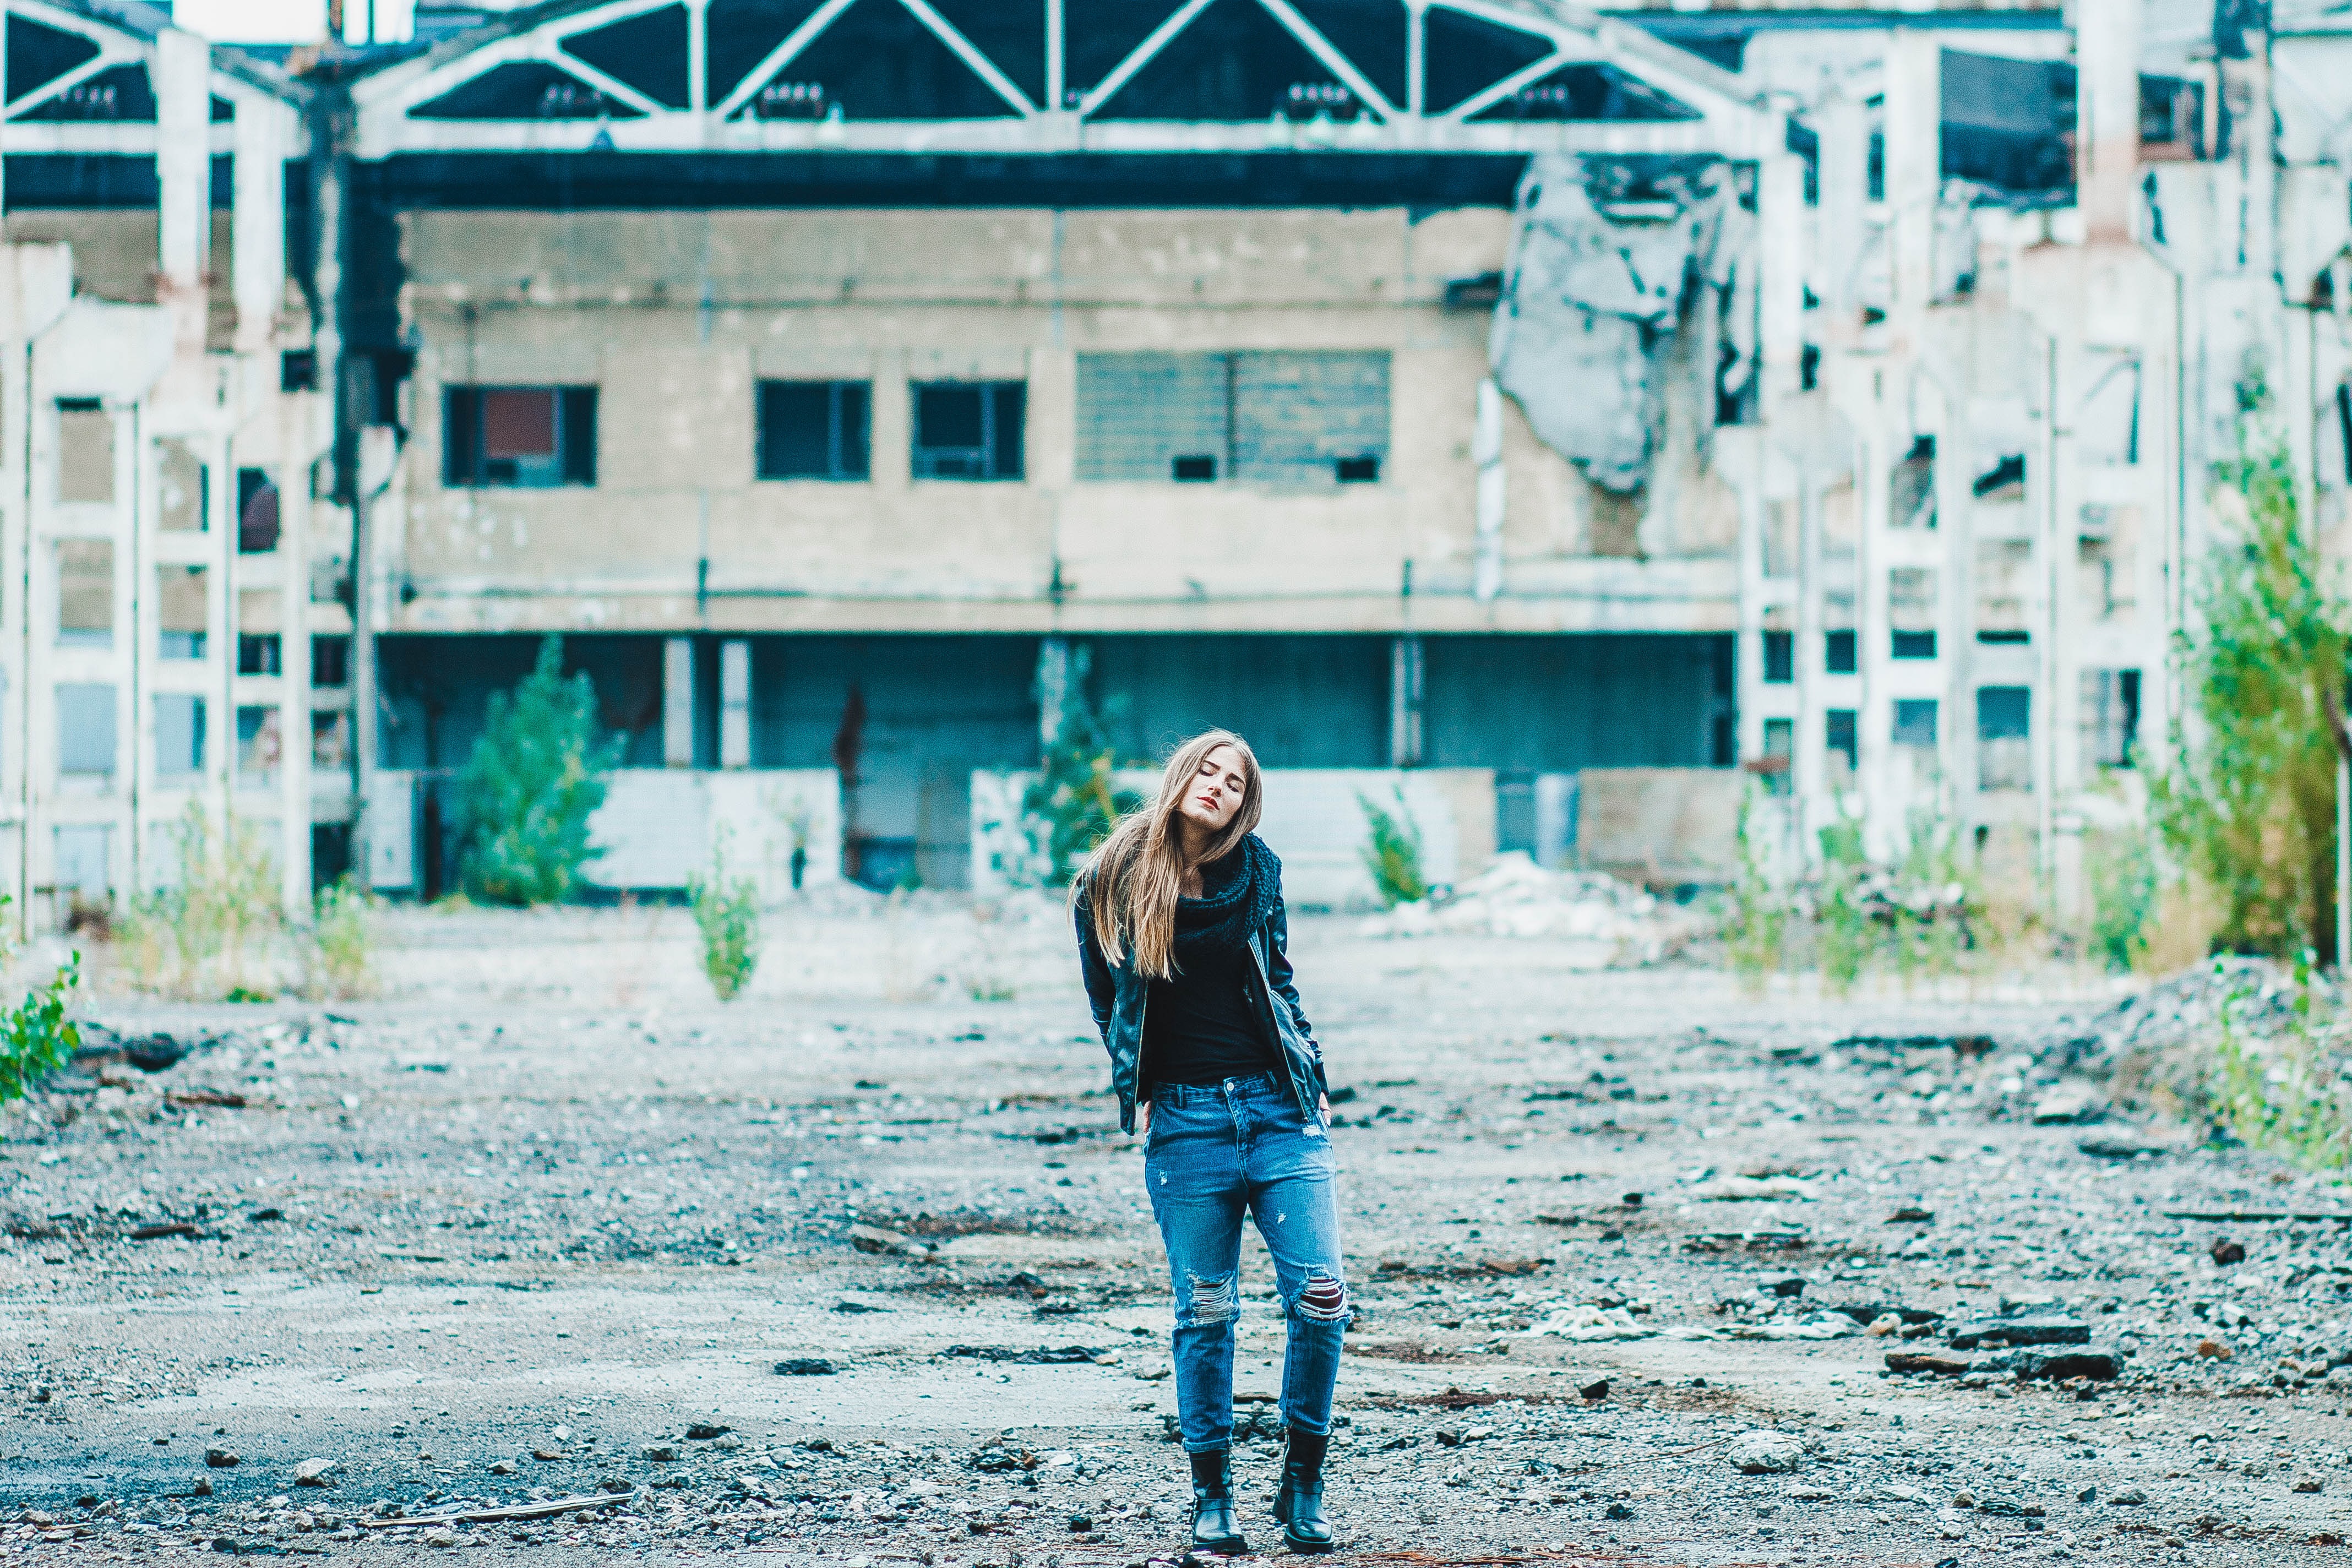
water, girl, portrait, industrial, blue, freedom, photograph, an abandoned building